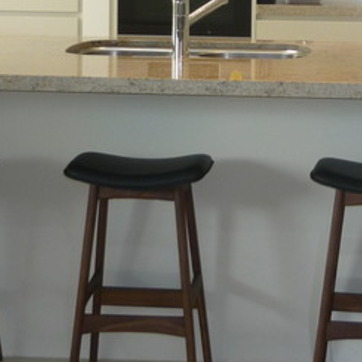
Material: leather